Kim Clijsters

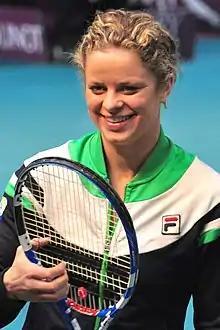
Clijsters in 2011

Kim Antonie Lode Clijsters (born 8 June 1983) is a Belgian former professional tennis player. She was ranked as the world No. 1 in women's singles by the Women's Tennis Association (WTA) for 20 weeks, and as the world No. 1 in women's doubles for 4 weeks, having held both rankings simultaneously in 2003. She won 41 singles titles and 11 doubles titles on the WTA Tour, including four singles majors and two doubles majors (both partnering Ai Sugiyama), as well as three singles titles at the Tour Finals.